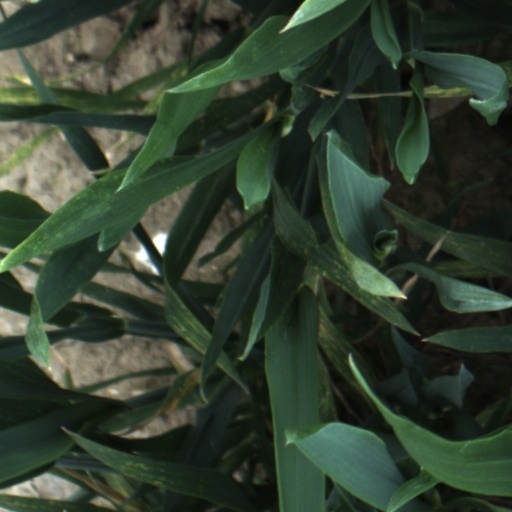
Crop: wheat